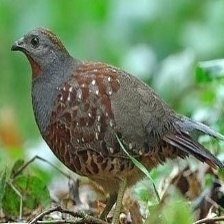
Species: CHINESE BAMBOO PARTRIDGE
Scientific name: BAMBUSICOLA THORACICUS
ImageNet parent category: partridge